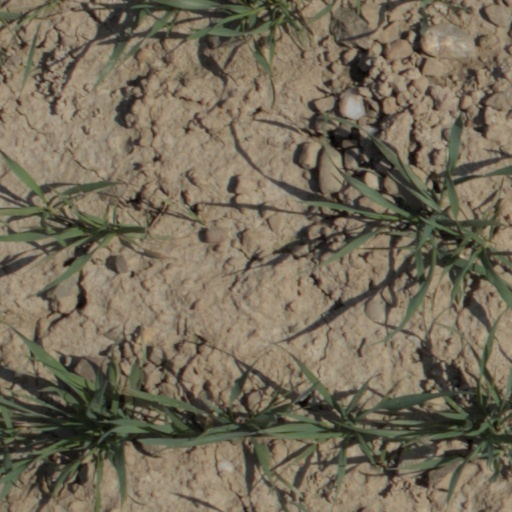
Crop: wheat